Oklahoma State University–Oklahoma City

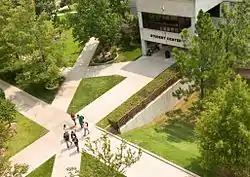
Student Learning Resource Center on campus

The academic divisions at OSU-OKC include Agriculture Technologies & Business Administration, Health Sciences, Human Services, Initial College Studies, Liberal Arts, and Science, Technology, Engineering & Mathematics (STEM). OSU-OKC offers Bachelors, and Associate degree as well as Certificate programs.